Teatro Municipale (Reggio Emilia)

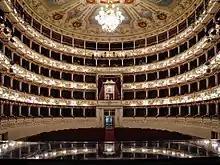
Auditorium of the Municipal Theatre of Reggio Emilia

The Teatro Municipale (also since the 1980s called the Teatro Municipale Valli due to being named after the actor Romolo Valli) is a theatre in Reggio Emilia, Northern Italy. Following the destruction by fire of the 1741 Teatro Cittadella in April 1851, the new theatre was designed by the architect Cesare Costa and constructed in the neoclassical style between 1852 and 1857. Its inauguration took place on 21 April 1857 with the performance of the "Vittor Pisani" by local composer Achille Peri.